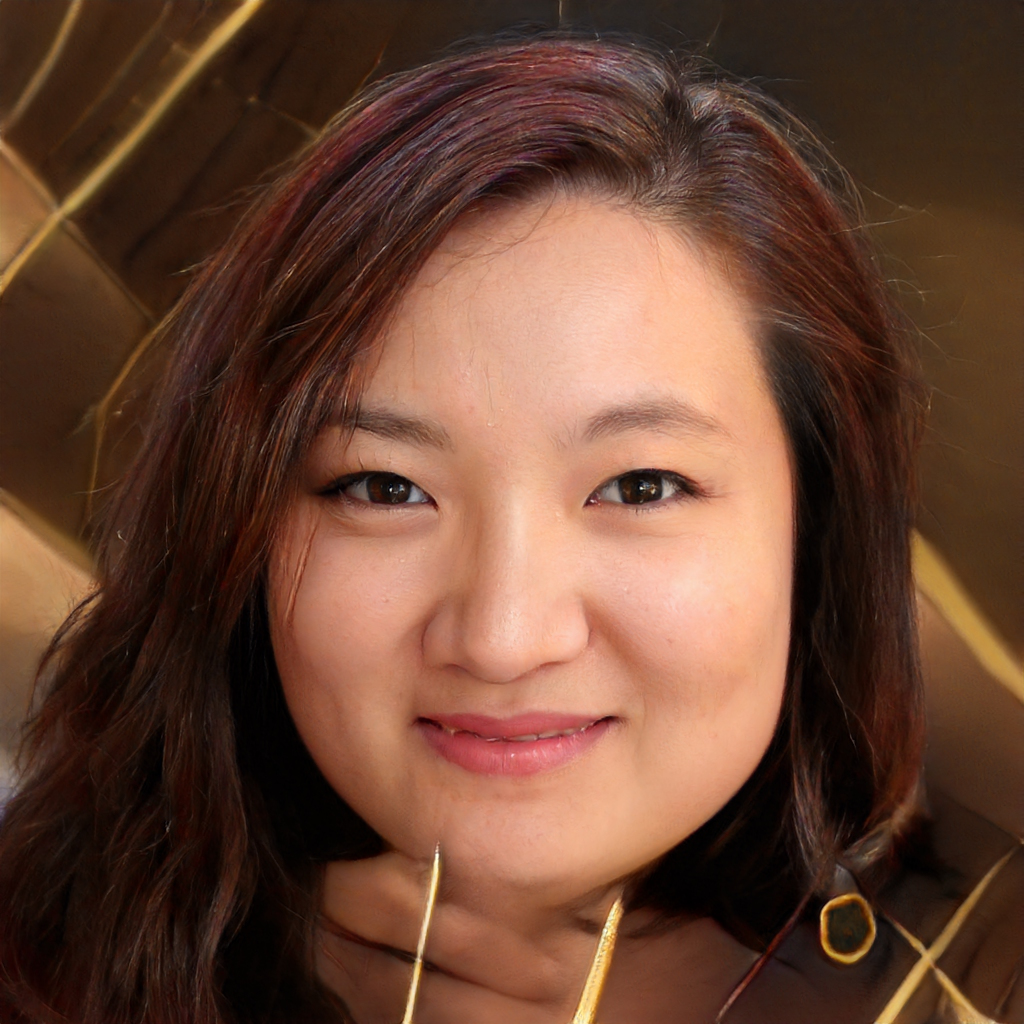
Portrait style: Real Portrait